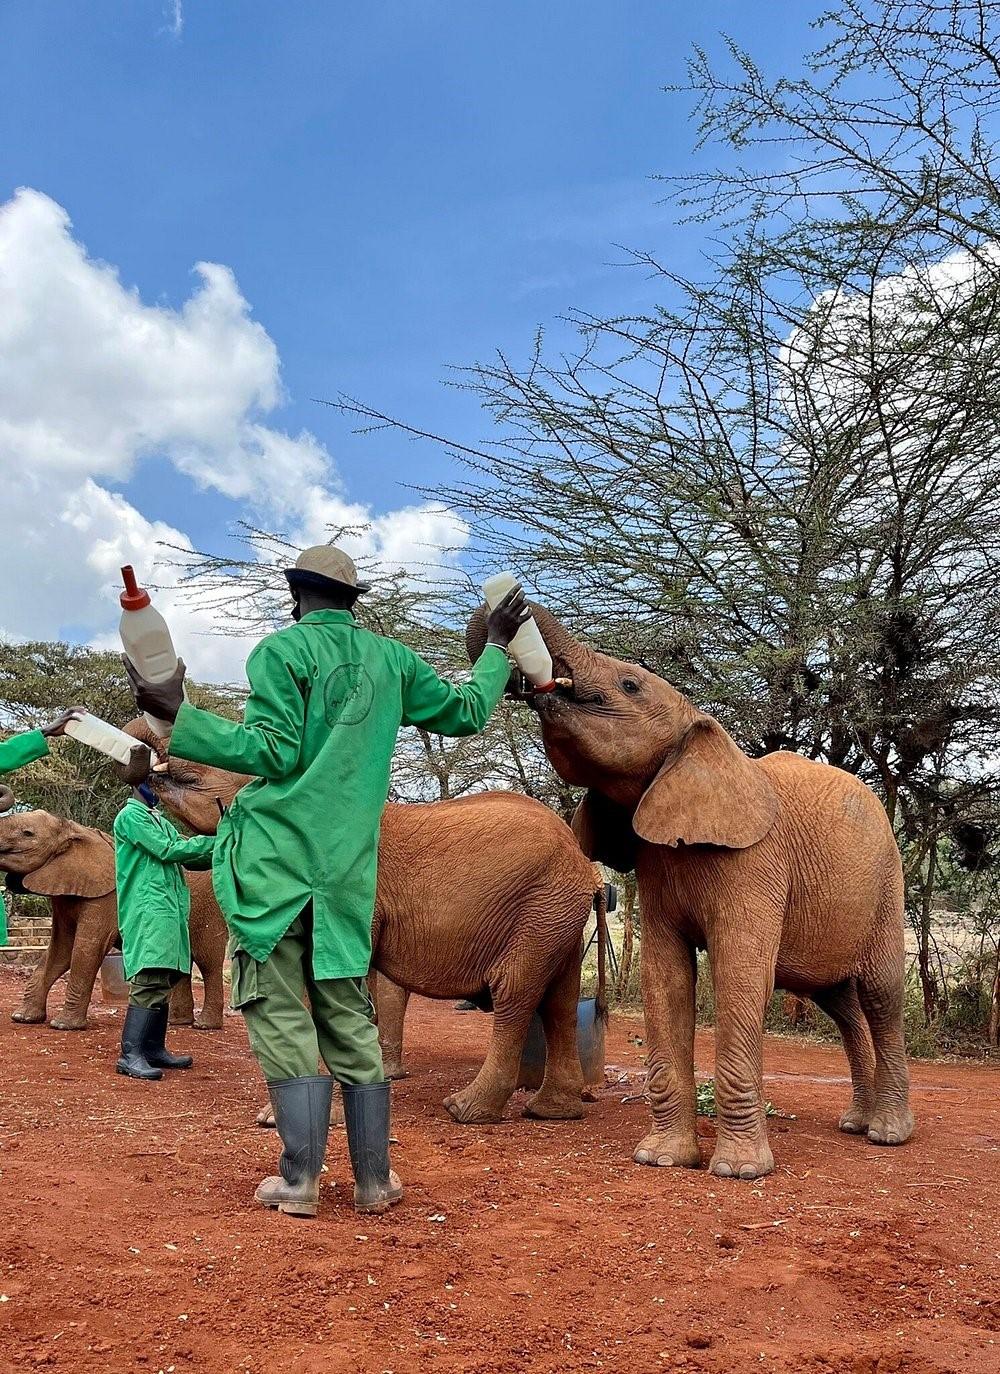
Katika hifadhi ya wanyama pori, Watu wawili waliovalia sare za kijani, wakisimama kwa utulivu juu ya ardhi ya vumbi, wakimlisha Tembo mchanga kwa kutumia chupa nyeupe ilijazwa maziwa, huku Tembo mwingine mchanga akionekana kwa mbali akichungulia kwa hamu.